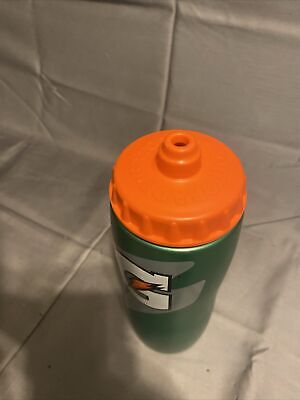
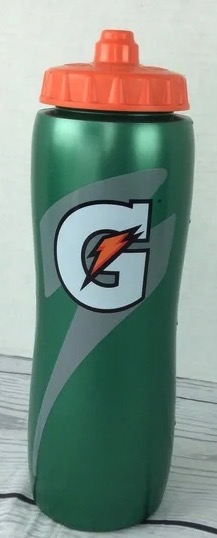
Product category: misc
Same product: yes